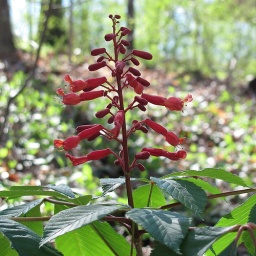
this plant does not appear in my wildflower field guide...but it is in my tree book